Pontiac Grand Am

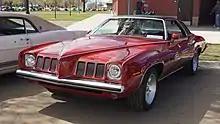
1973 Grand Am coupe

The Grand Am, coined by Pontiac with a name derived from two other cars in its lineup ("Grand" signifying "Grand Prix luxury" and "Am" for "Trans Am performance") was designed as America's answer to European luxury/sport sedans and available as a four-door Colonnade sedan or a two-door Colonnade coupe. A total of 43,136 Grand Ams were built during the first year of production.